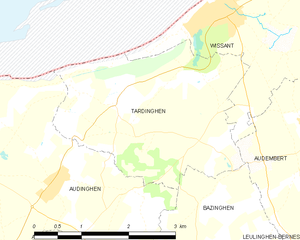
Tardinghen est une commune française située dans le département du Pas-de-Calais en région Hauts-de-France, entre les deux caps Gris-Nez et Blanc-Nez, faisant ainsi partie des huit communes formant le Grand Site des Deux Caps, labellisé « Grand site de France » depuis 2011.